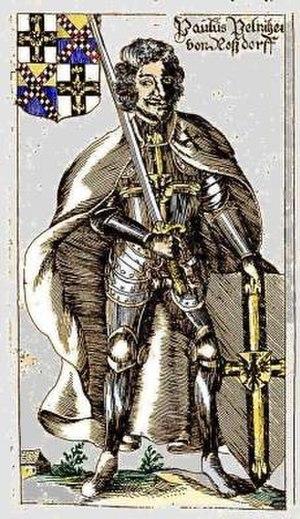
Paul von Rusdorf ou Russdorf, ou encore Paul Bellizer von Rußdorf, né en 1385 à Roisdorf, près de Bonn et mort le 9 janvier 1441 à la forteresse teutonique de Marienbourg, est le vingt-neuvième grand maître de l'Ordre Teutonique qu'il dirigea de 1422 à 1441.